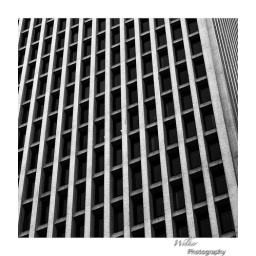
Haven't done a black and white in awhile, and i wanted to try the minimalist look out----Nikon D40Nikon 50mm f/1.8